49er Fire

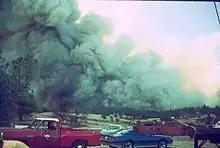
A dark, roiling gray smoke plume covers two-thirds of the sky, rising above oak woodlands with multiple parked cars in the foreground

Lake Wildwood was evacuated in the afternoon. That night, many residents stayed and attempted to save their houses themselves, often fighting along firefighters, and with varying levels of success. Many houses burned despite the best efforts of residents armed with garden hoses, attempting to beat back encroaching 200-foot crown fires. A group of 40 firefighters were burned over by flames and forced to deploy their fire shelters after the wind shifted, though all avoided injury. Elsewhere, a dozer was engulfed in flames, forcing its operator to seek refuge beneath it while wrapping himself in an asbestos fire blanket. By 6:00 p.m., had burned.